Seleucus I Nicator

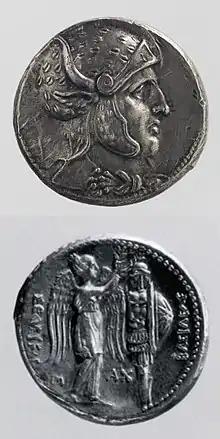
Tetradrachm of Seleucus I, minted at Susa. Obv: Portrait of male figure (probably Seleucus, but possibly Alexander or Dionysus), wearing a leopard-skin helmet, with a bull's ear and horns. Rev: Nike, holding a wreath over a trophy, probably referring to the Battle of Ipsus. Legend "King Seleucus".

Some authors say that the argument relating to Seleucus handing over more of what is now southern Afghanistan is an exaggeration originating in a statement by Pliny the Elder referring not specifically to the lands received by Chandragupta, but rather to the various opinions of geographers regarding the definition of the word "India":